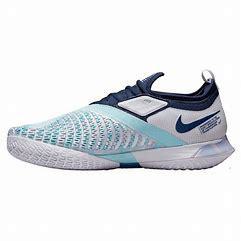
Brand: Nike
Model: Court React Vapor NXT